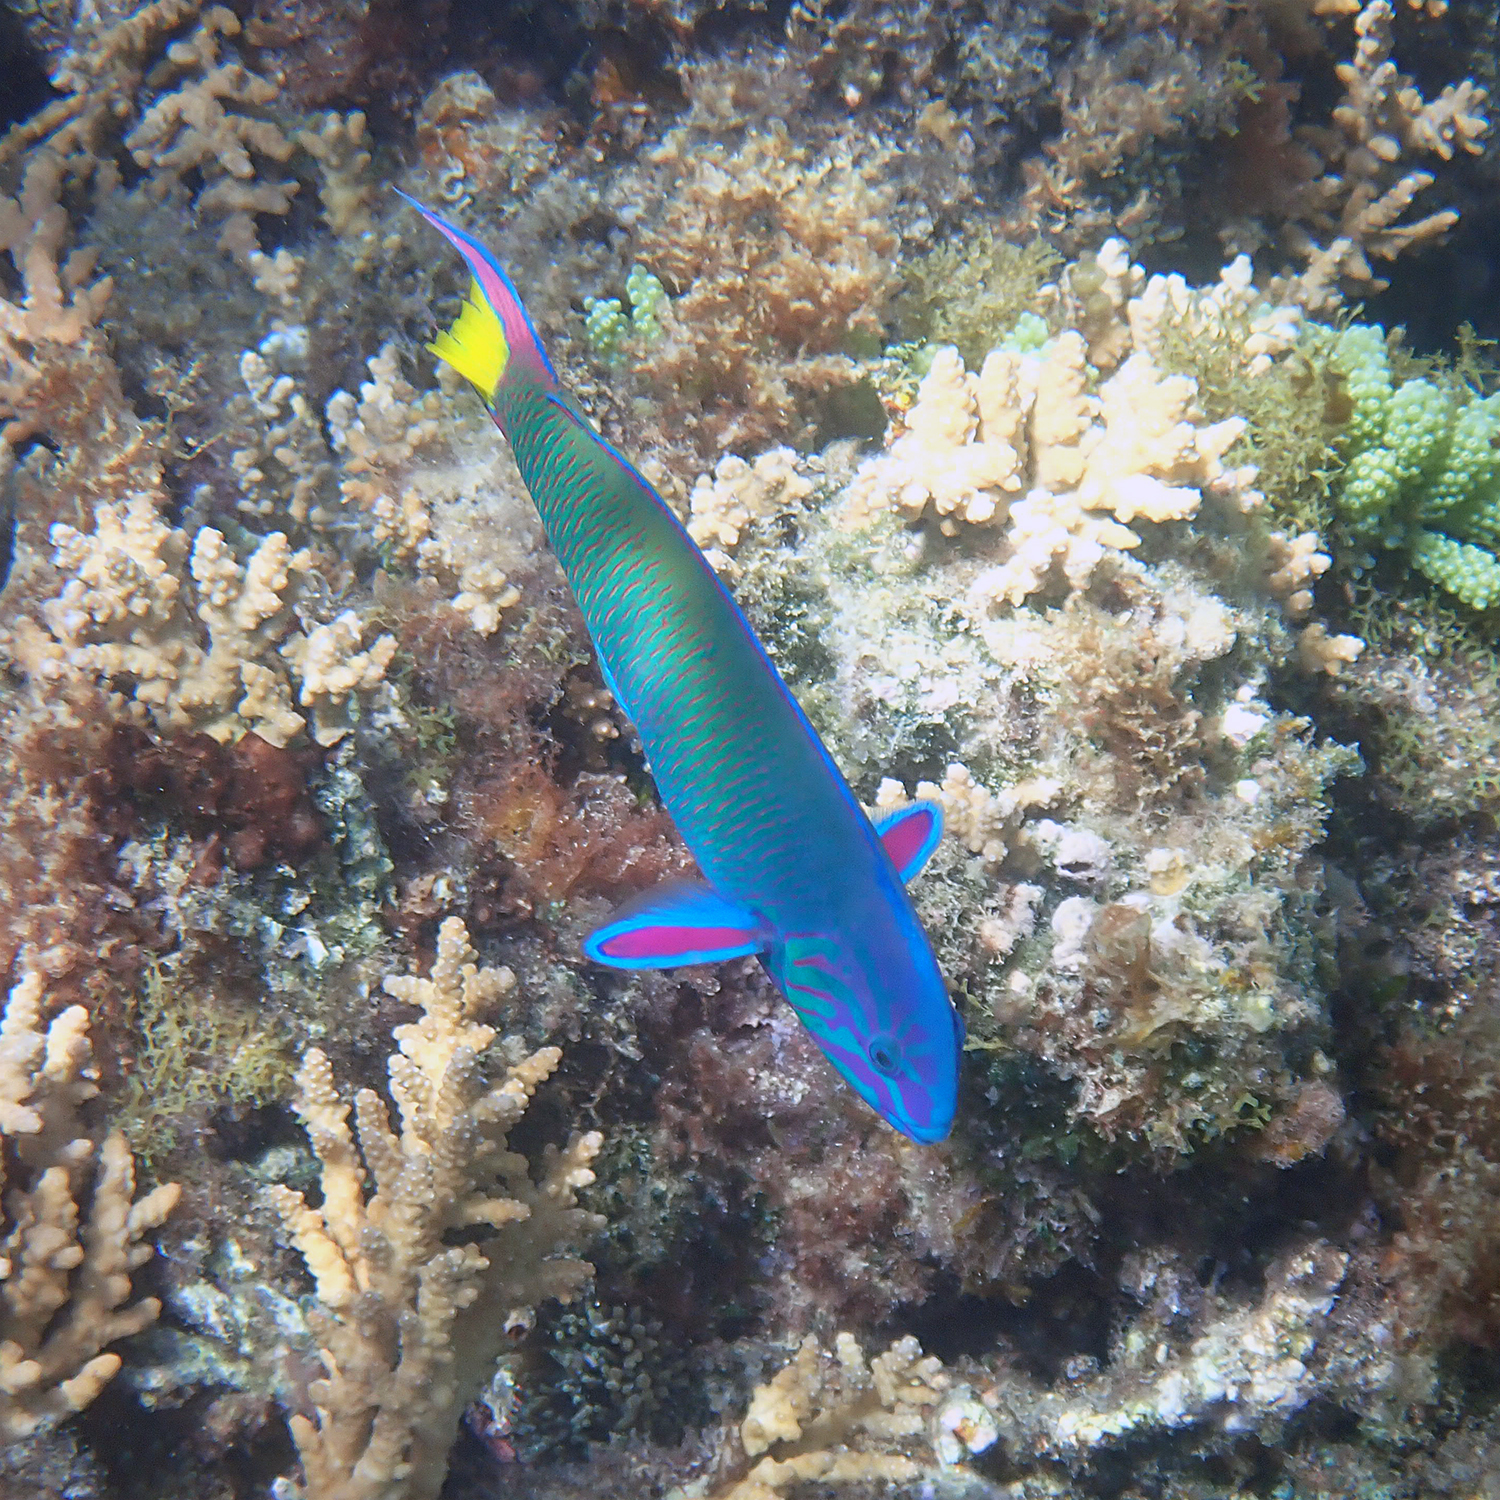
Thalassoma lunare (Moon Wrasse)